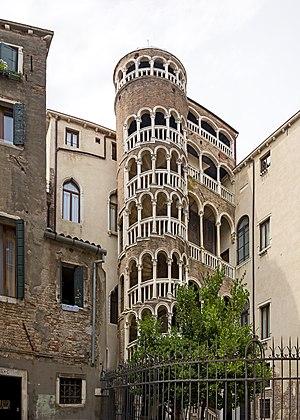
Les Minelli est une famille patricienne de Venise, originaire de Bergame.
Le Palais Contarini del Bovolo est un petit palais à Venise, fameux pour son escalier extérieur en colimaçon avec de multiples arches, connu comme la Scala Contarini del Bovolo.
Venise est une ville côtière du nord-est de l'Italie, sur les rives de la mer Adriatique. Elle s'étend sur un ensemble de 121 petites îles séparées par un réseau de canaux et reliées par 435 ponts. Située au milieu de la lagune vénète, entre les estuaires du Pô et du Piave, Venise est renommée pour cet emplacement exceptionnel ainsi que pour son architecture et son patrimoine culturel, qui lui valent une inscription au patrimoine mondial de l'UNESCO.
Cet article recense les principaux palais de Venise.